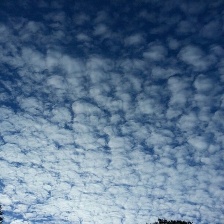
Cloud type: Altocumulus